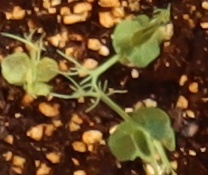
Label: Field Pea